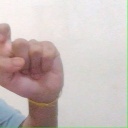
अक्षर: इ